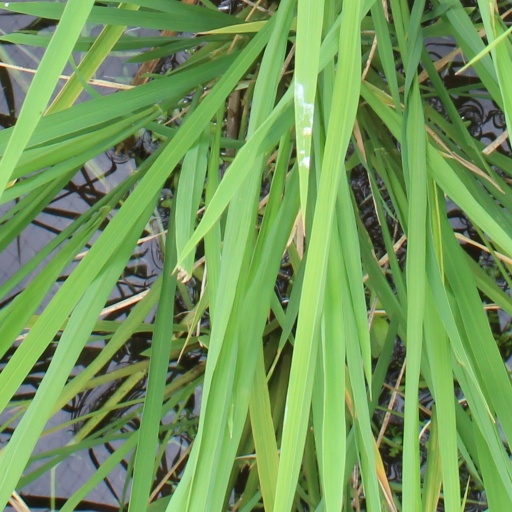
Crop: rice